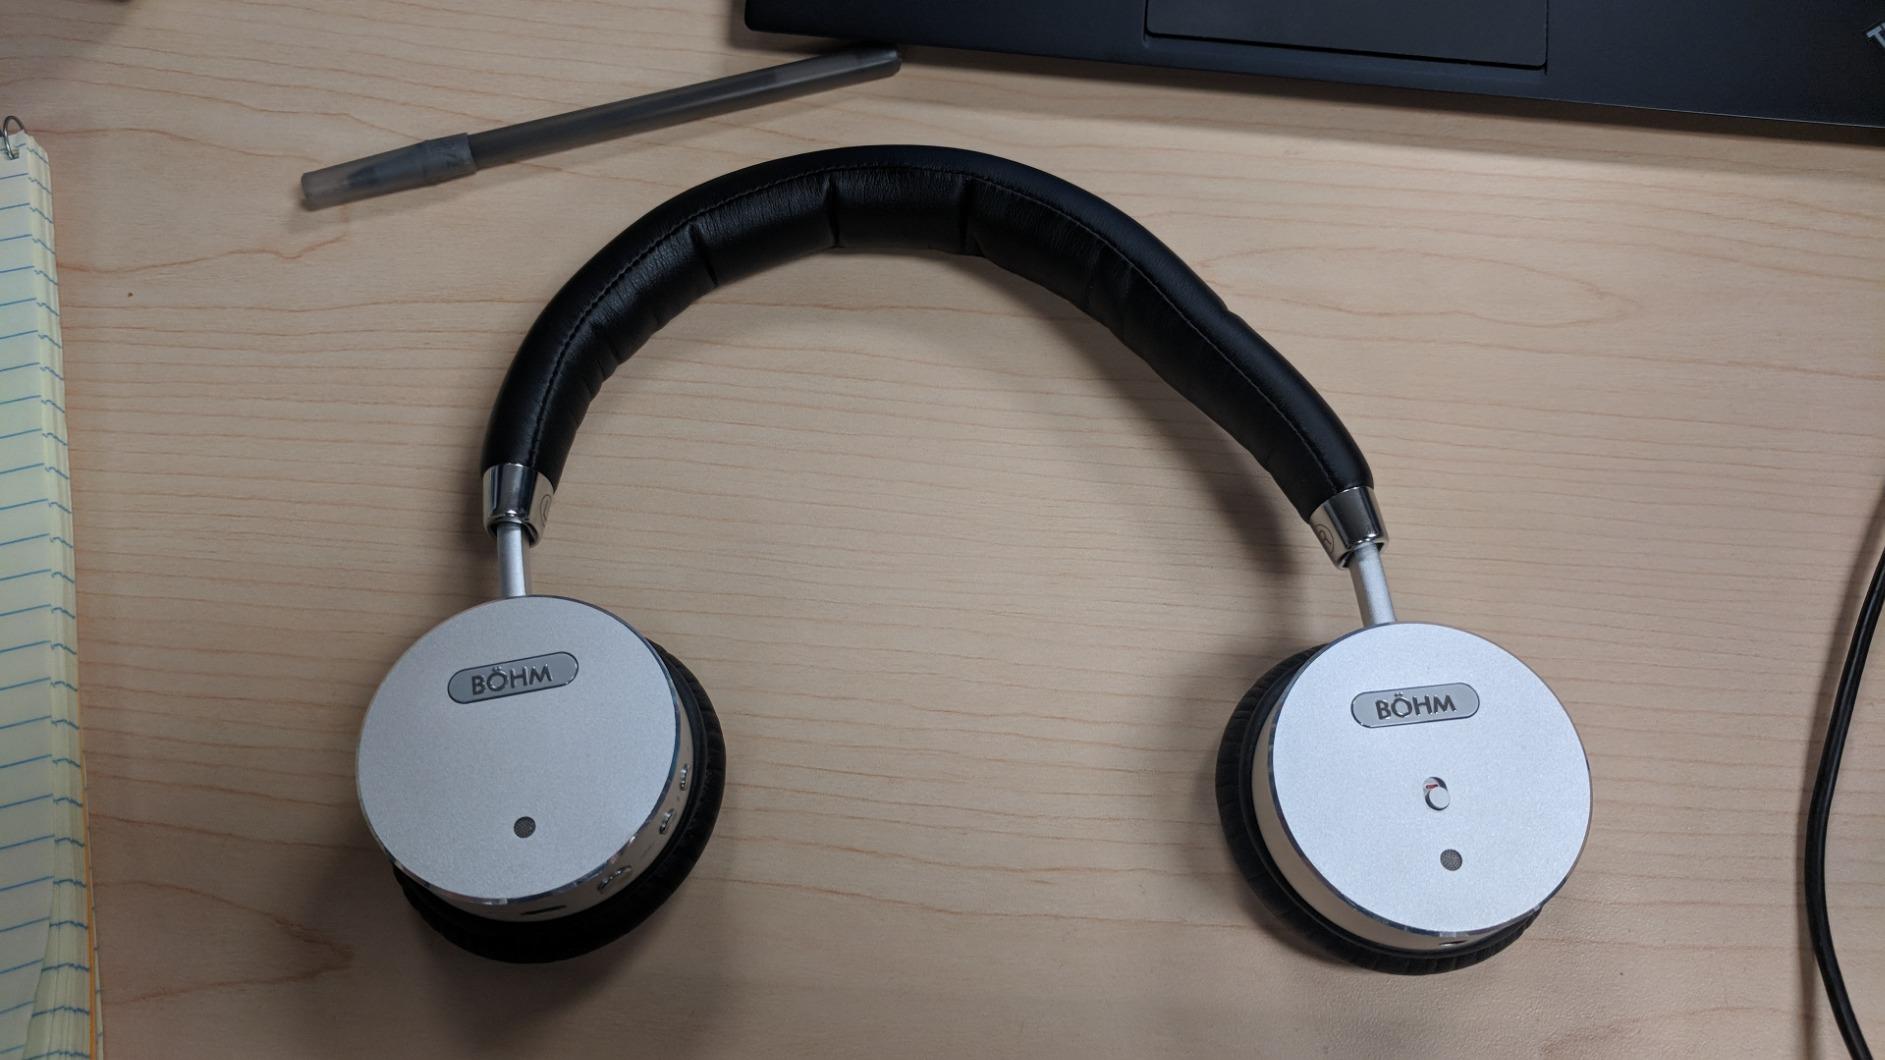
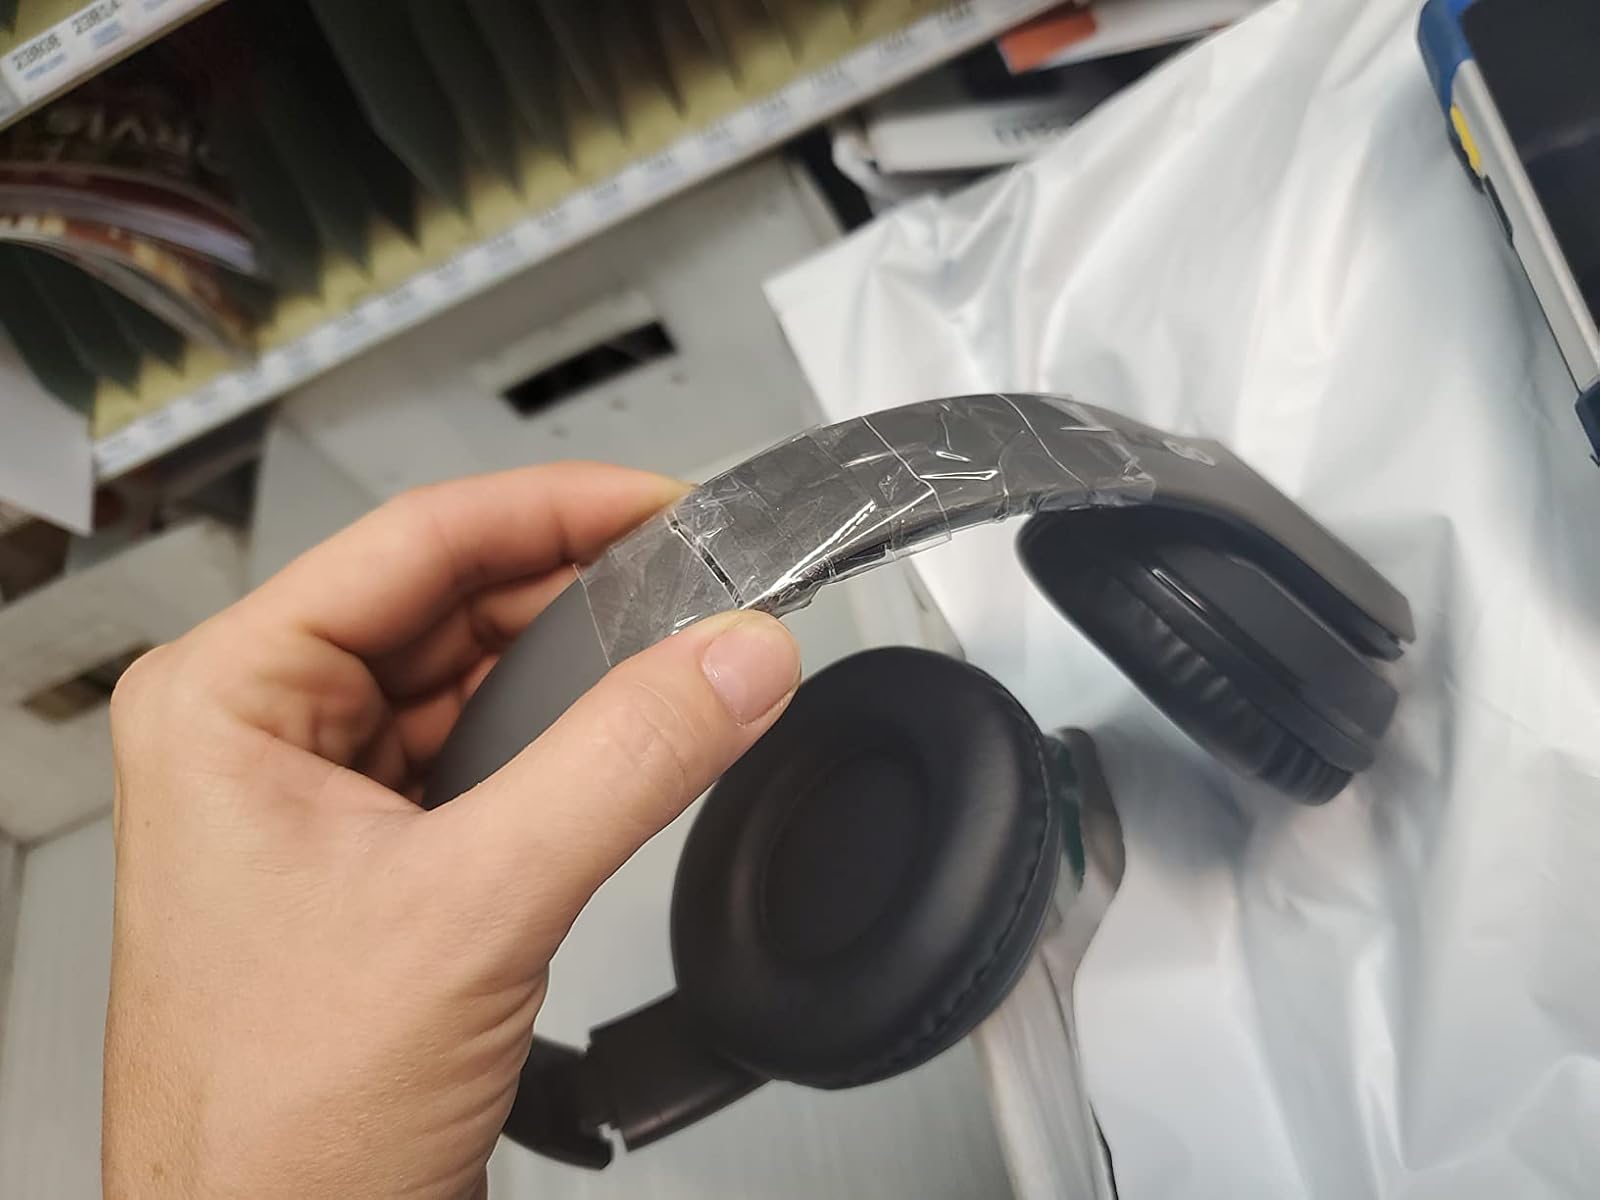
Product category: headphones
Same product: no